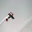
Label: airplane